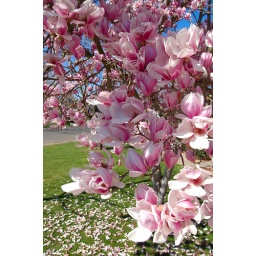
This tree blooms in front of my house every year it's very beautiful.